Aurobindo Sarani

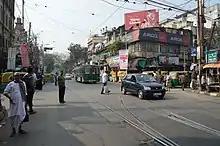
Aurobindo Sarani and Bidhan Sarani Crossing, Hatibagan

Aurobindo Sarani (formerly Grey Street) is one of the oldest and most congested main roads in north part of Kolkata. Many buses, taxis and auto-rickshaws use the road. It connects Ultadanga with Shobhabazar. West of Gouribari, Ultadanga Main Road (Bidhannagar Road) becomes Aurobindo Sarani. It becomes Shobhabazar Street after crossing Jatindra Mohan Avenue (Shobhabazar Petrol Station). This road's name is a tribute for Aurobindo Ghosh, a famous freedom-fighter and Hindu saint of India.